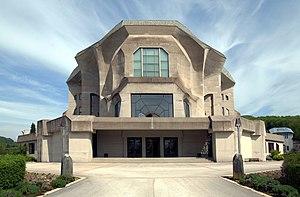
Le Goetheanum à Dornach. Polski: Goetheanum, modernistyczna siedziba Towarzystwa Antropozoficznego w Dornach.